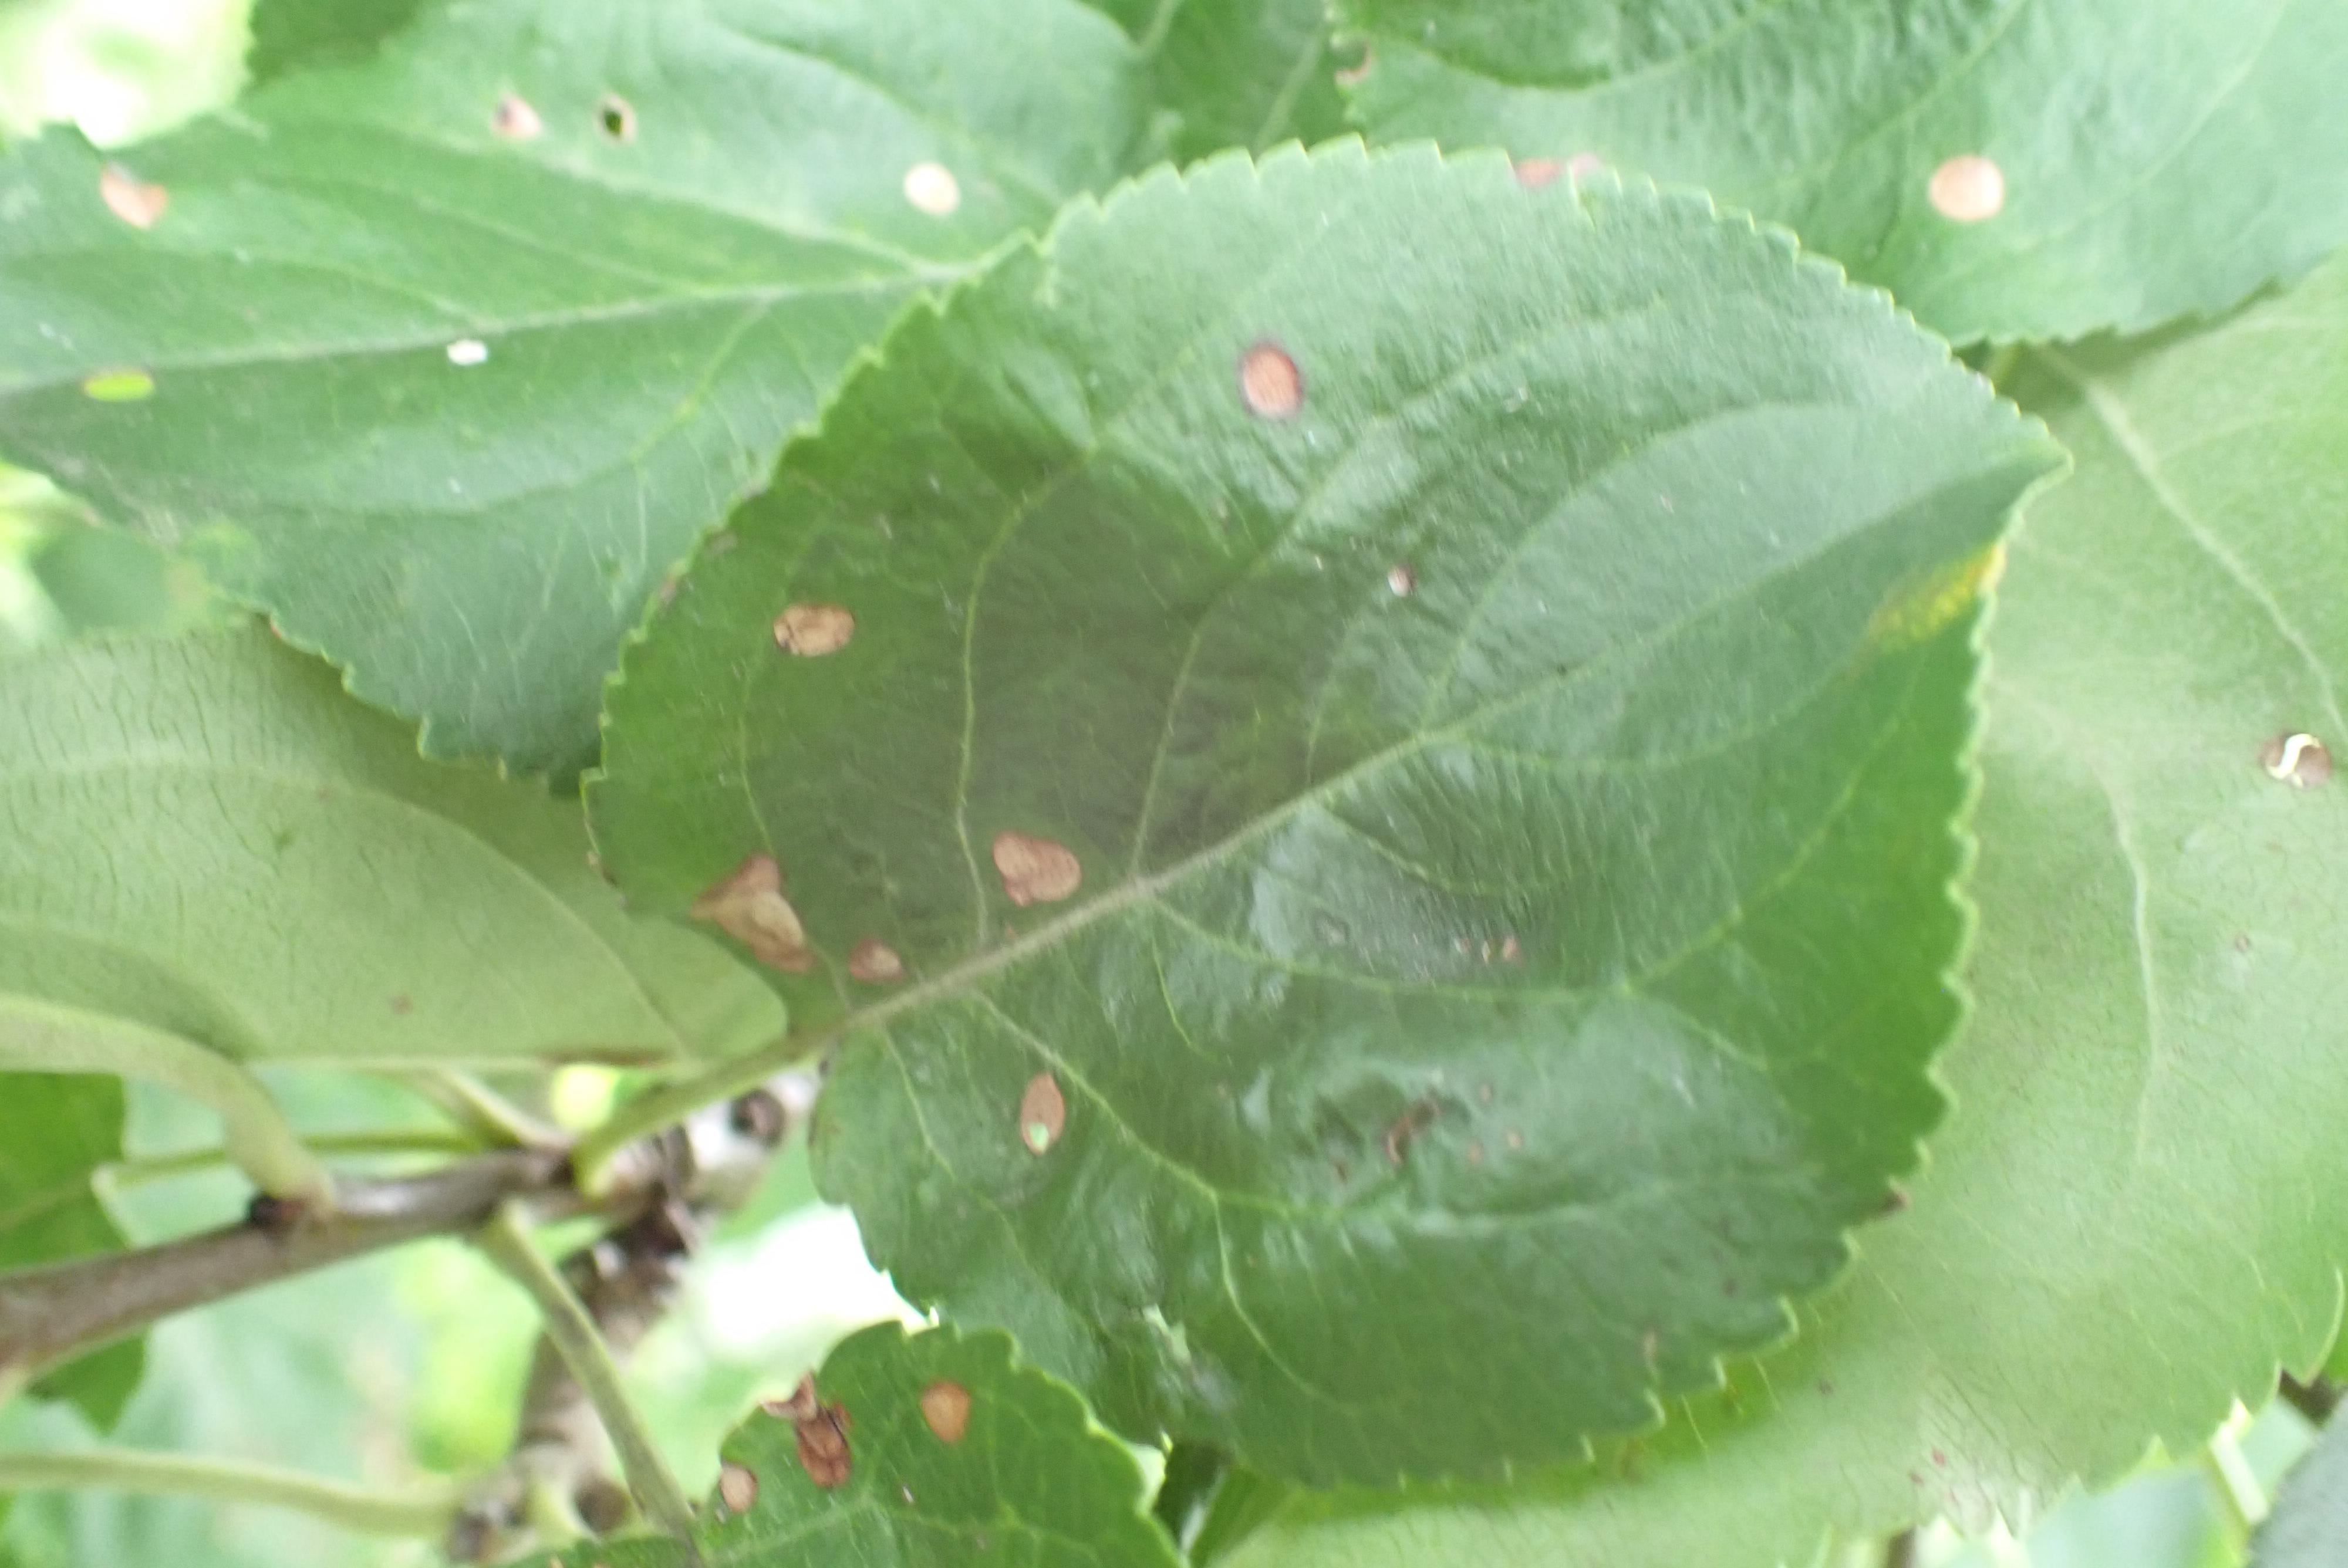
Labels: frog_eye_leaf_spot